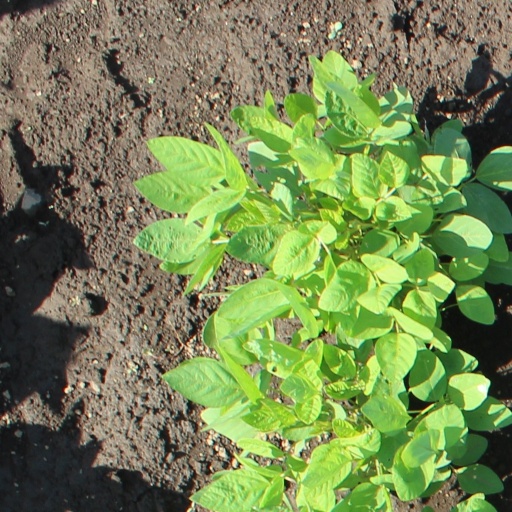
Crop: soybean